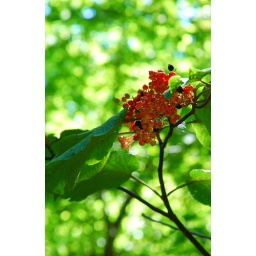
Just your average berries in the woods shot. I like the splash of red in all the green though.